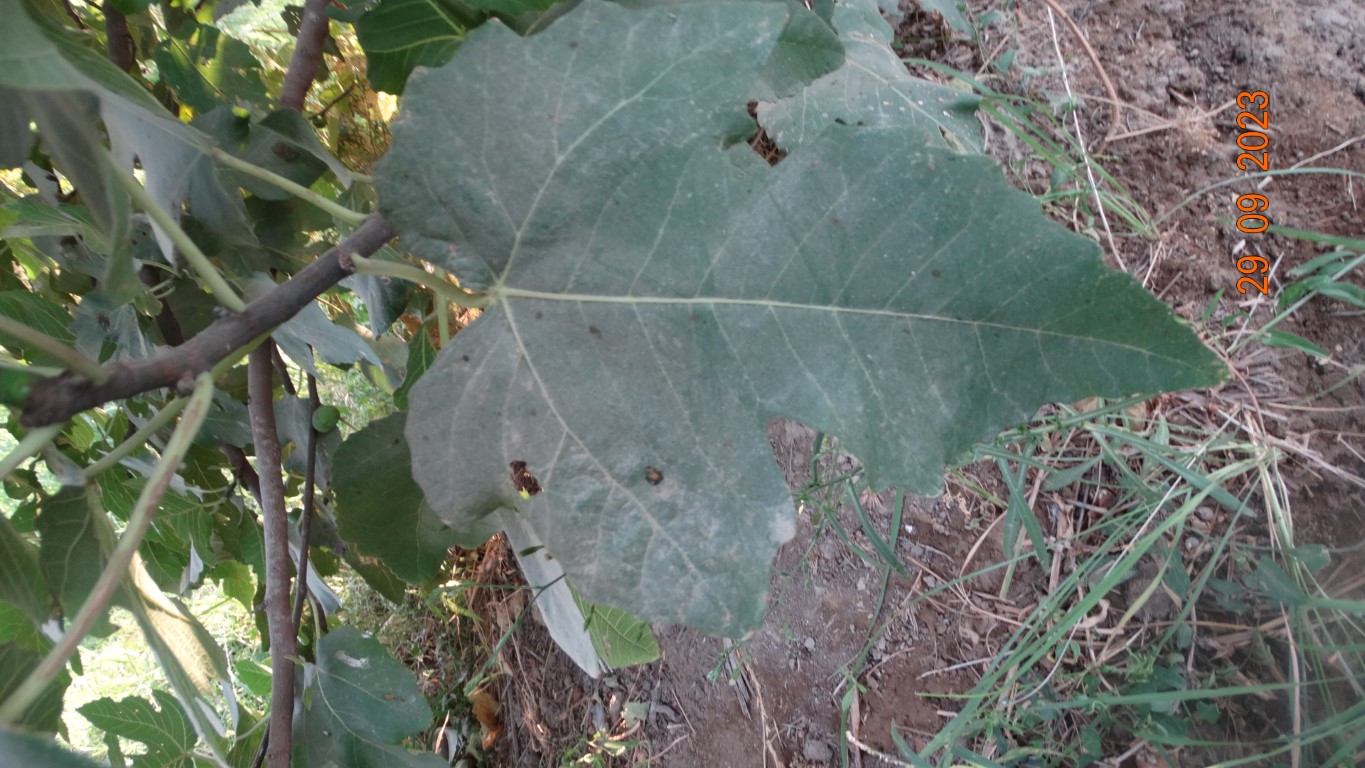
Label: healthy